Public housing estates in Lam Tin

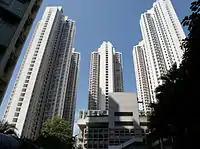
Hong Yat Court

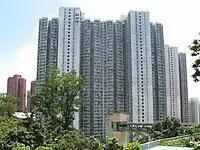
Kai Tin Estate

Hong Yat Court is a HOS court in Lam Tin, near Kai Tin Estate, Lam Tin Estate and MTR Lam Tin station. It belonged to Phase 5 of the Lam Tin Redevelopment Project. It has 5 blocks built in 2001.